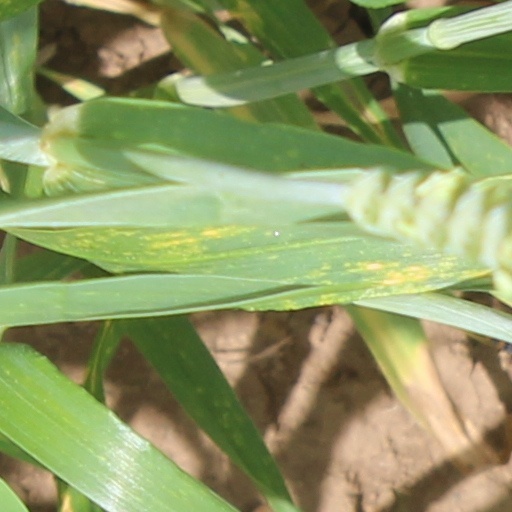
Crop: wheat